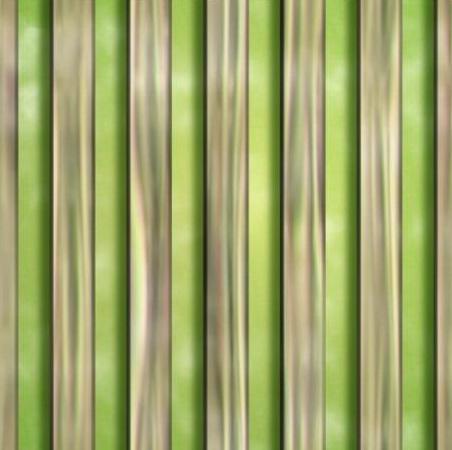
Texture: striped